Cestoda

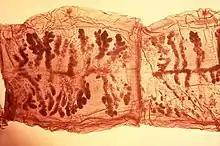
Two proglottids of "Taenia solium". This species has 7 to 13 branches of the uterus on each side (above and below in this micrograph).

Once anchored to the host's intestinal wall, tapeworms absorb nutrients through their surface as their food flows past them. Cestodes are unable to synthesise lipids, which they use for reproduction, and are therefore entirely dependent on their hosts.